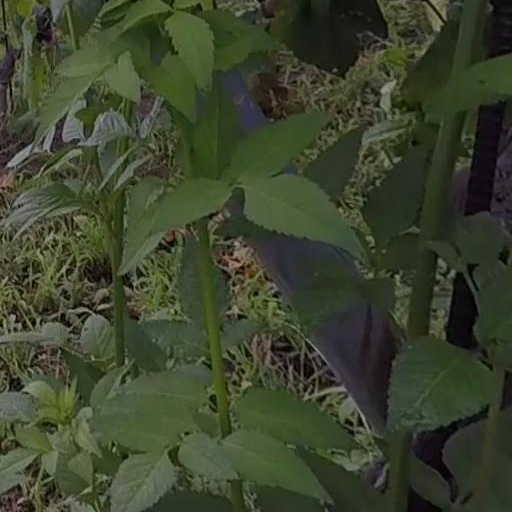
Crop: grape